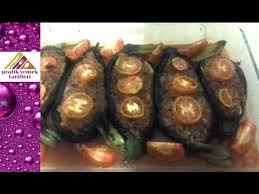
Yemek: karniyarik